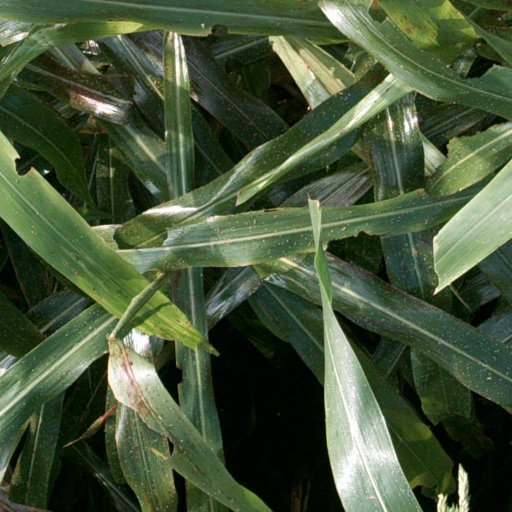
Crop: sorghum